Perkowo, Greater Poland Voivodeship

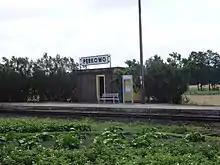
Train station in Perkowo

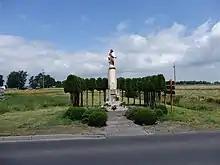
Perkowo

Perkowo is a village in the administrative district of Gmina Przemęt, within Wolsztyn County, Greater Poland Voivodeship, in west-central Poland. It lies approximately south-west of Przemęt, south-east of Wolsztyn, and south-west of the regional capital Poznań.